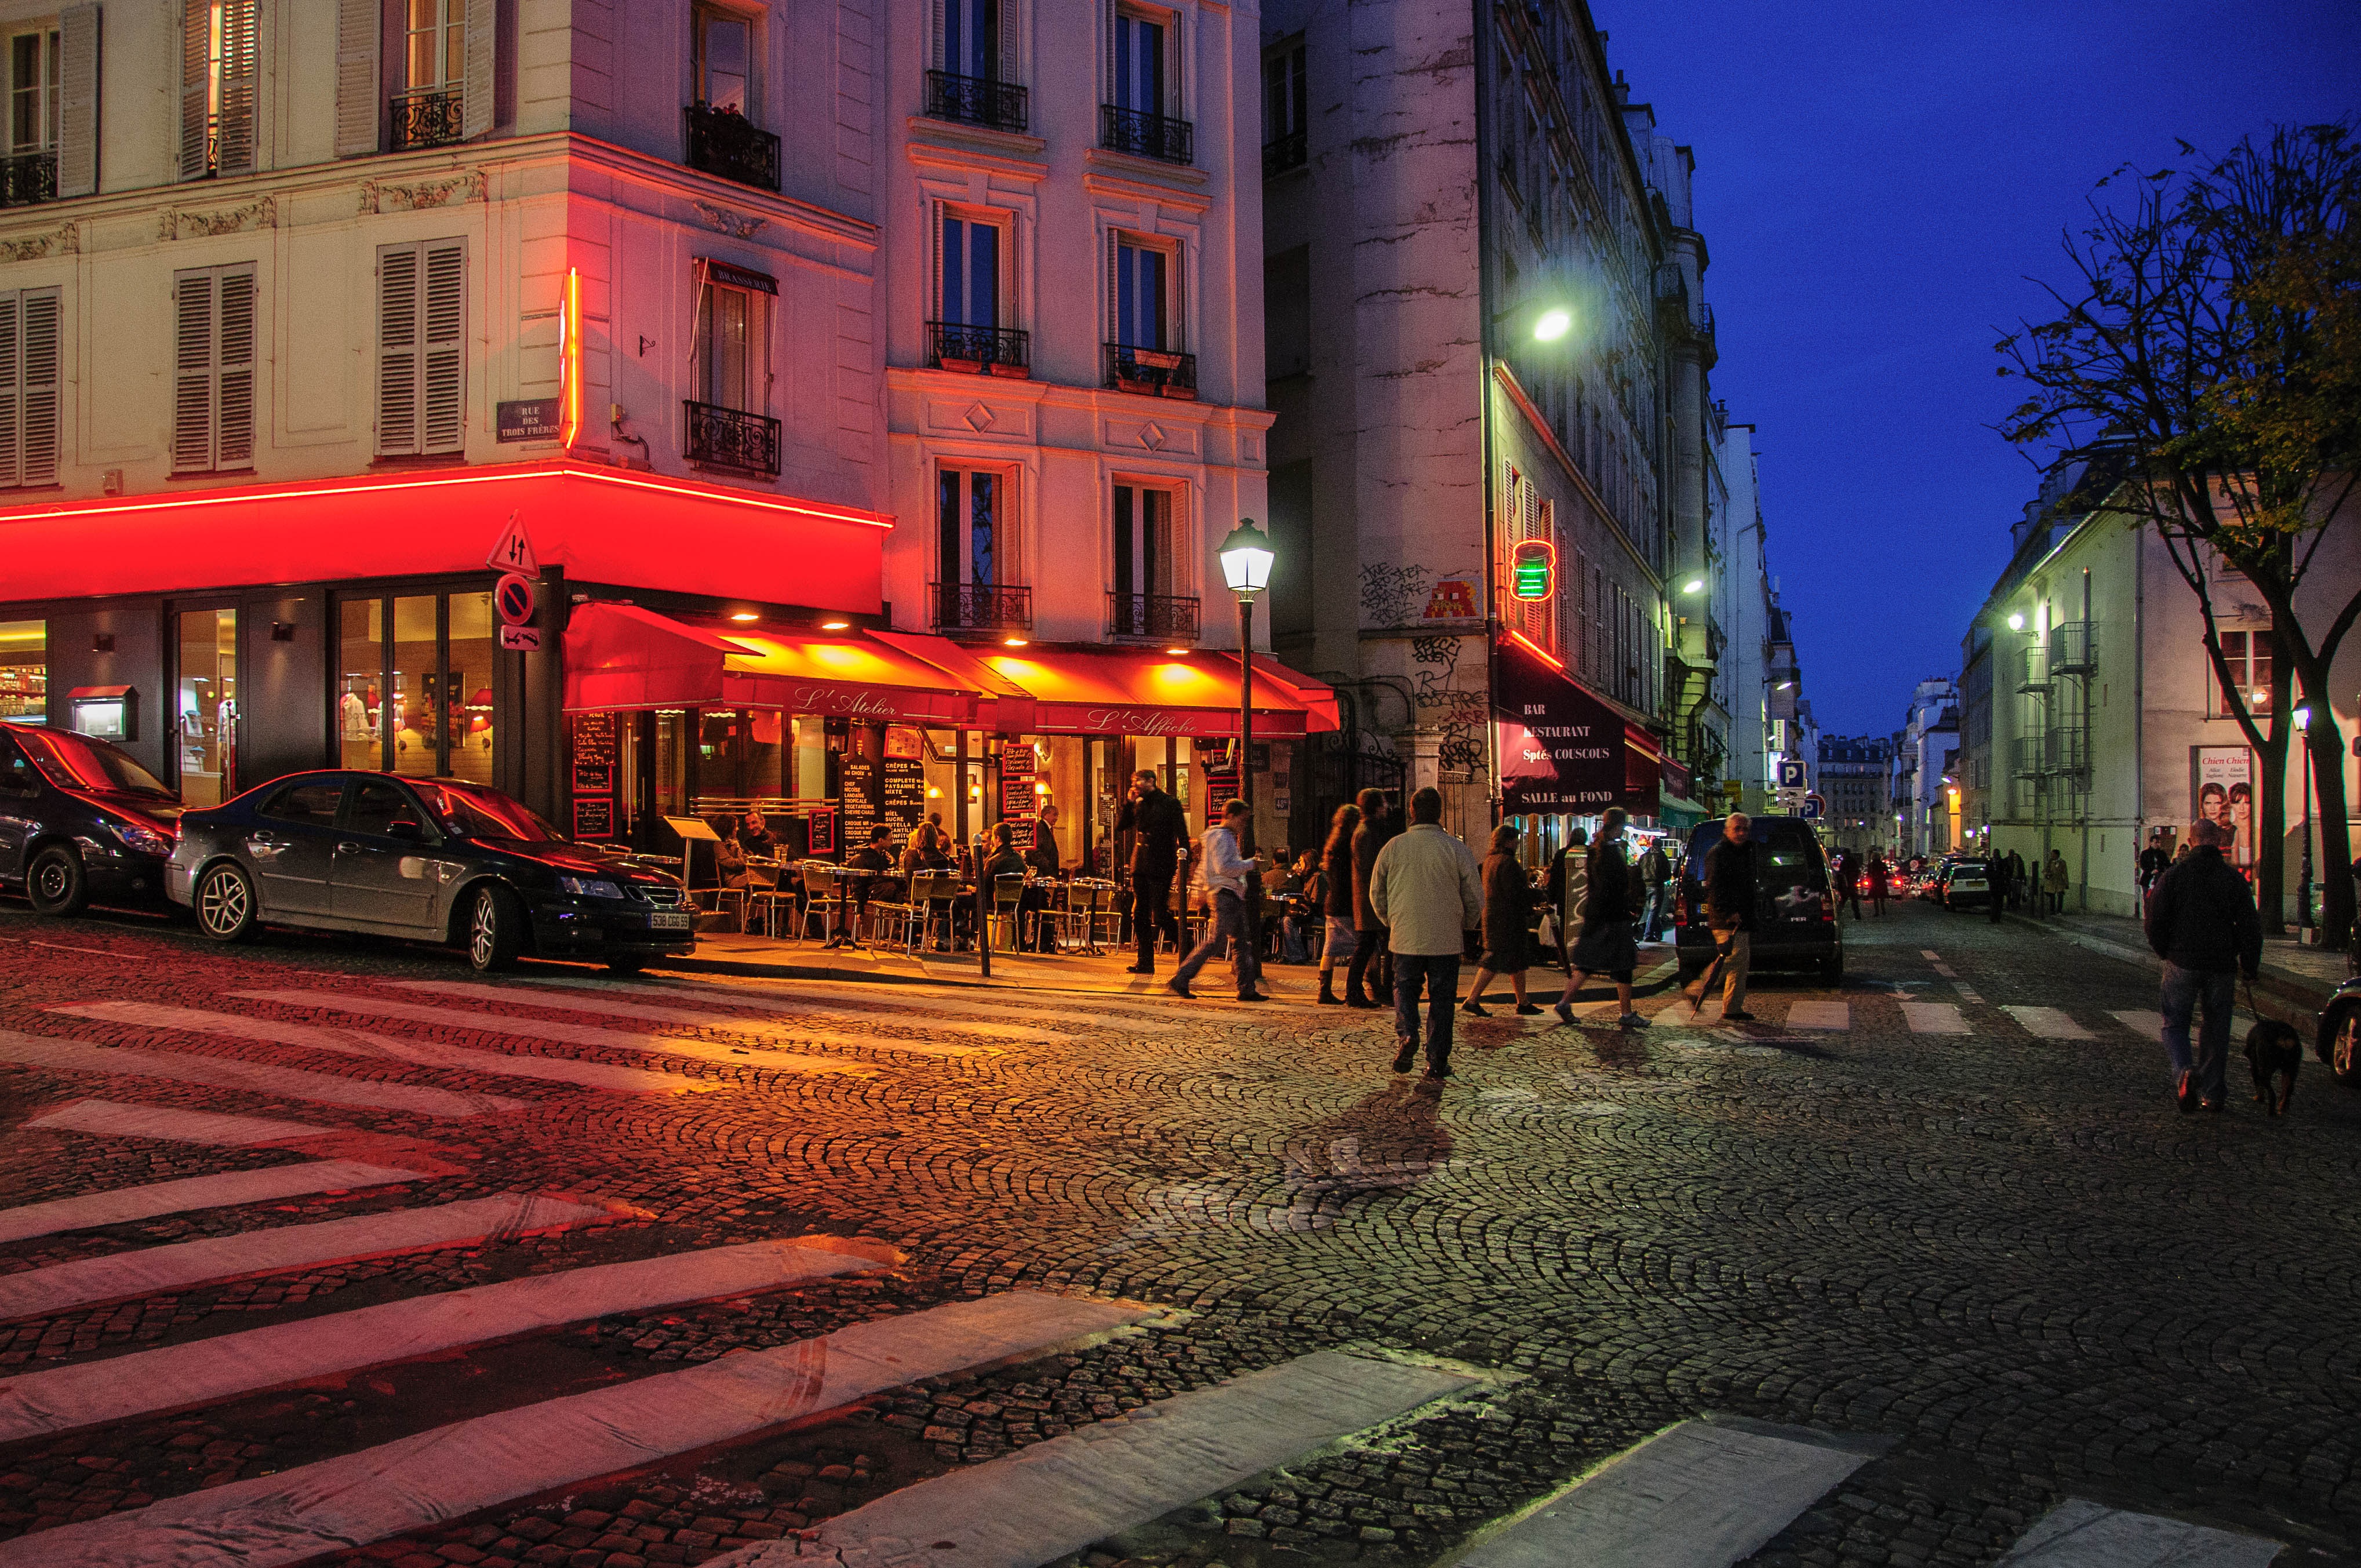
pedestrian, road, street, night, town, building, city, paris, cityscape, downtown, france, evening, infrastructure, town square, montmartre, metropolis, neighbourhood, urban area, human settlement